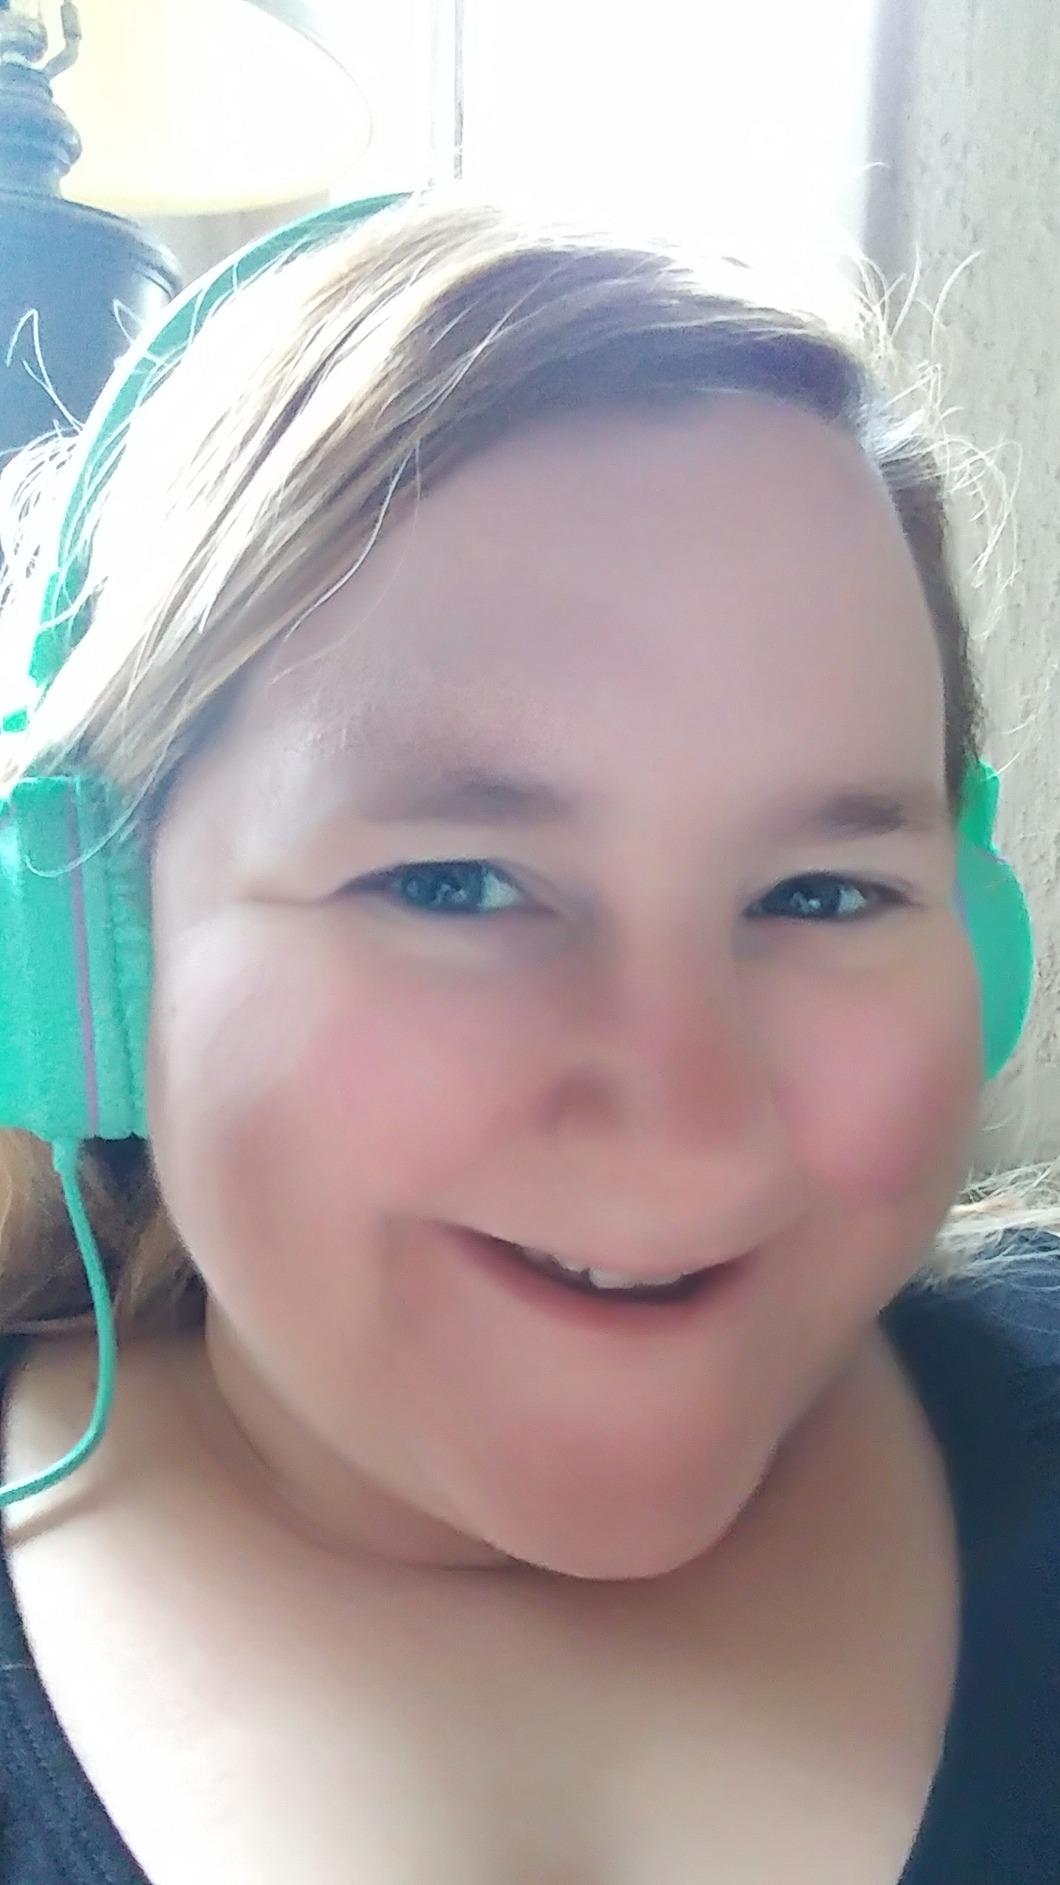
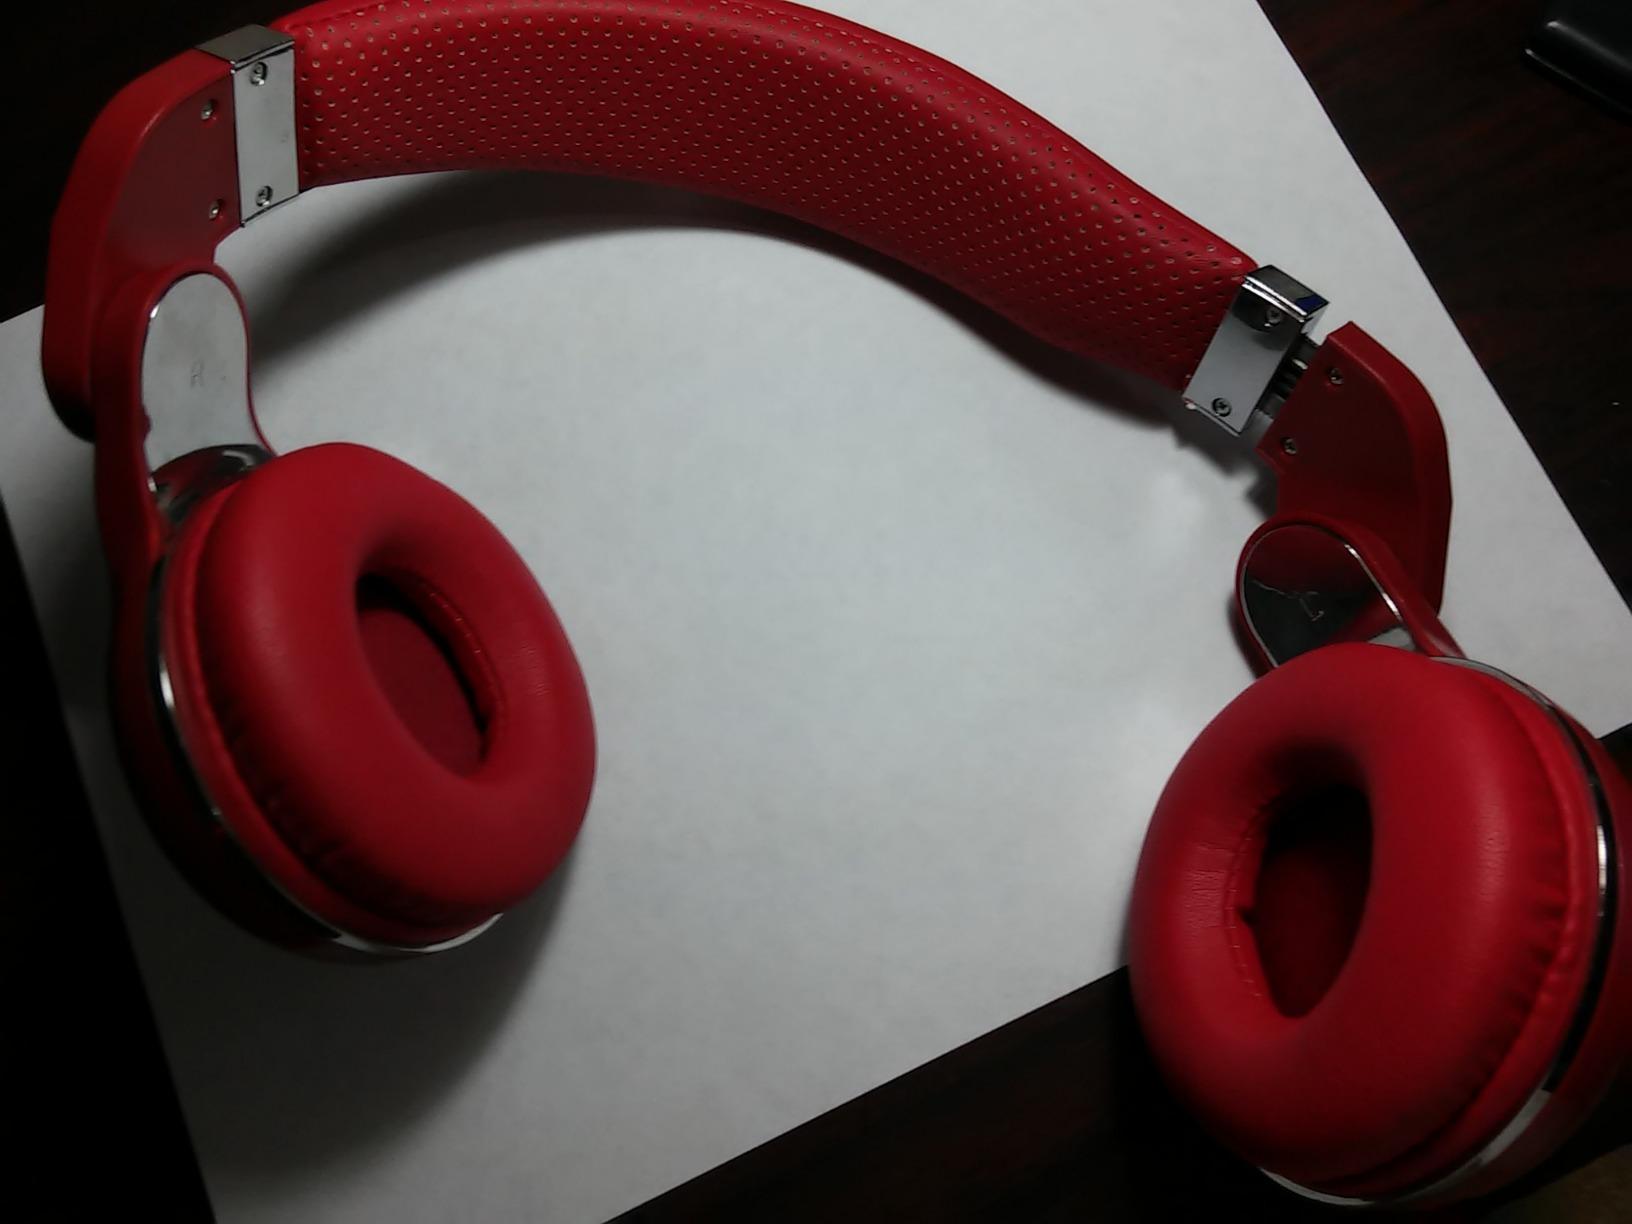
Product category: headphones
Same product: no